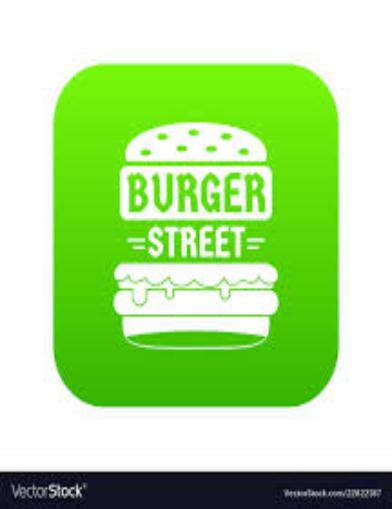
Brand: Burger Street
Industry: Food